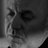
Emotion: sad